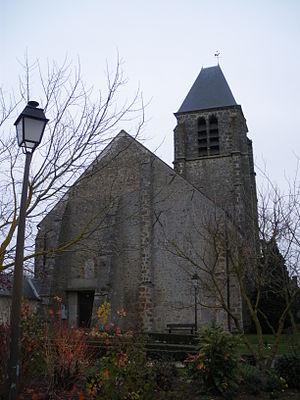
Eglise de Gometz la Ville